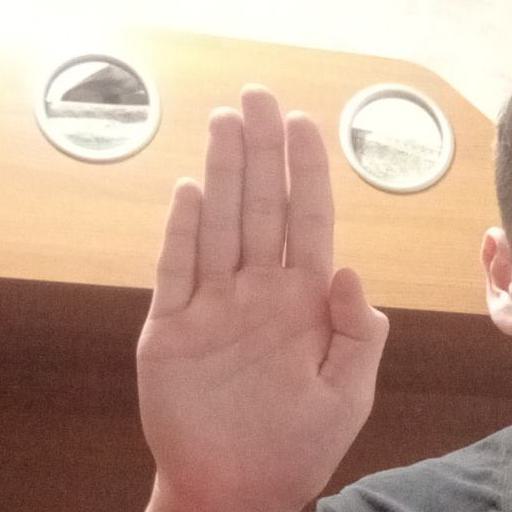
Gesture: stop